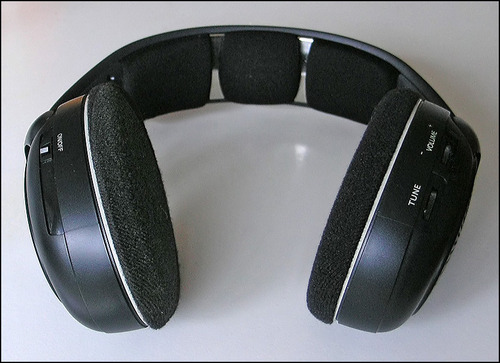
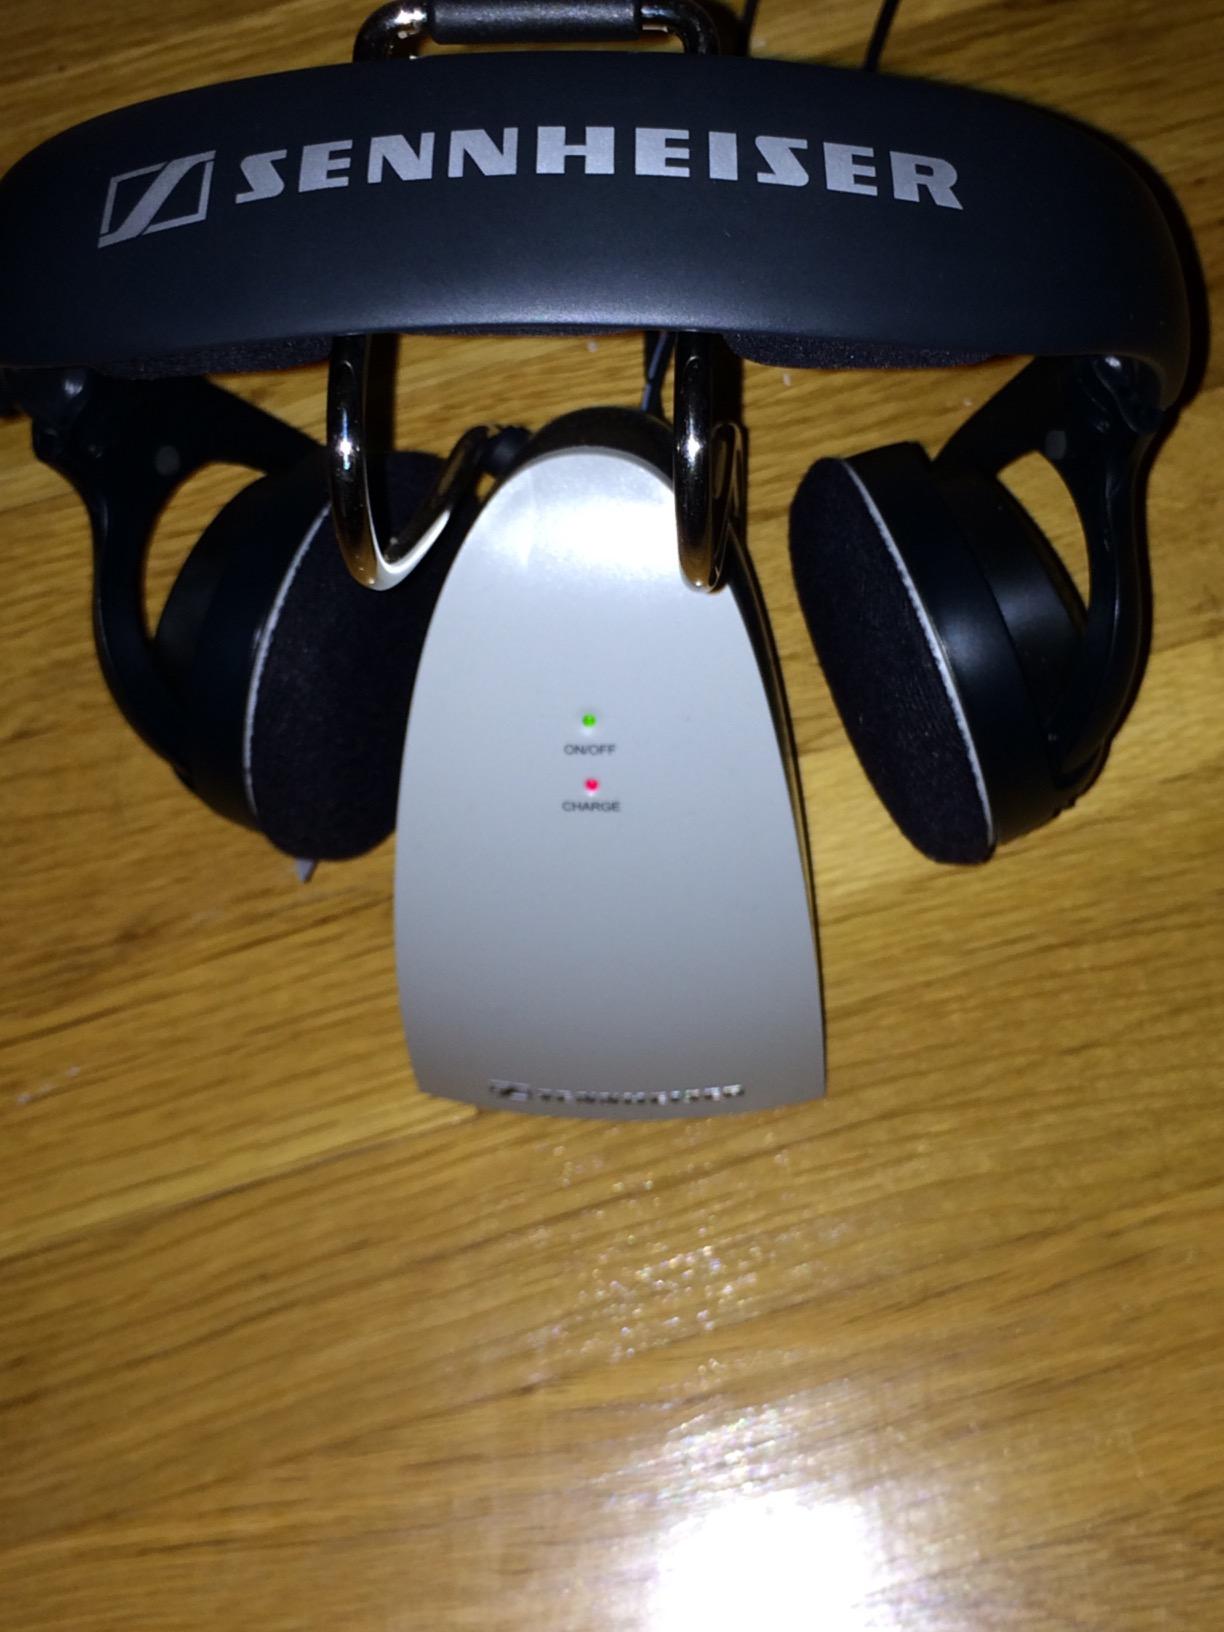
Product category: headphones
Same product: yes